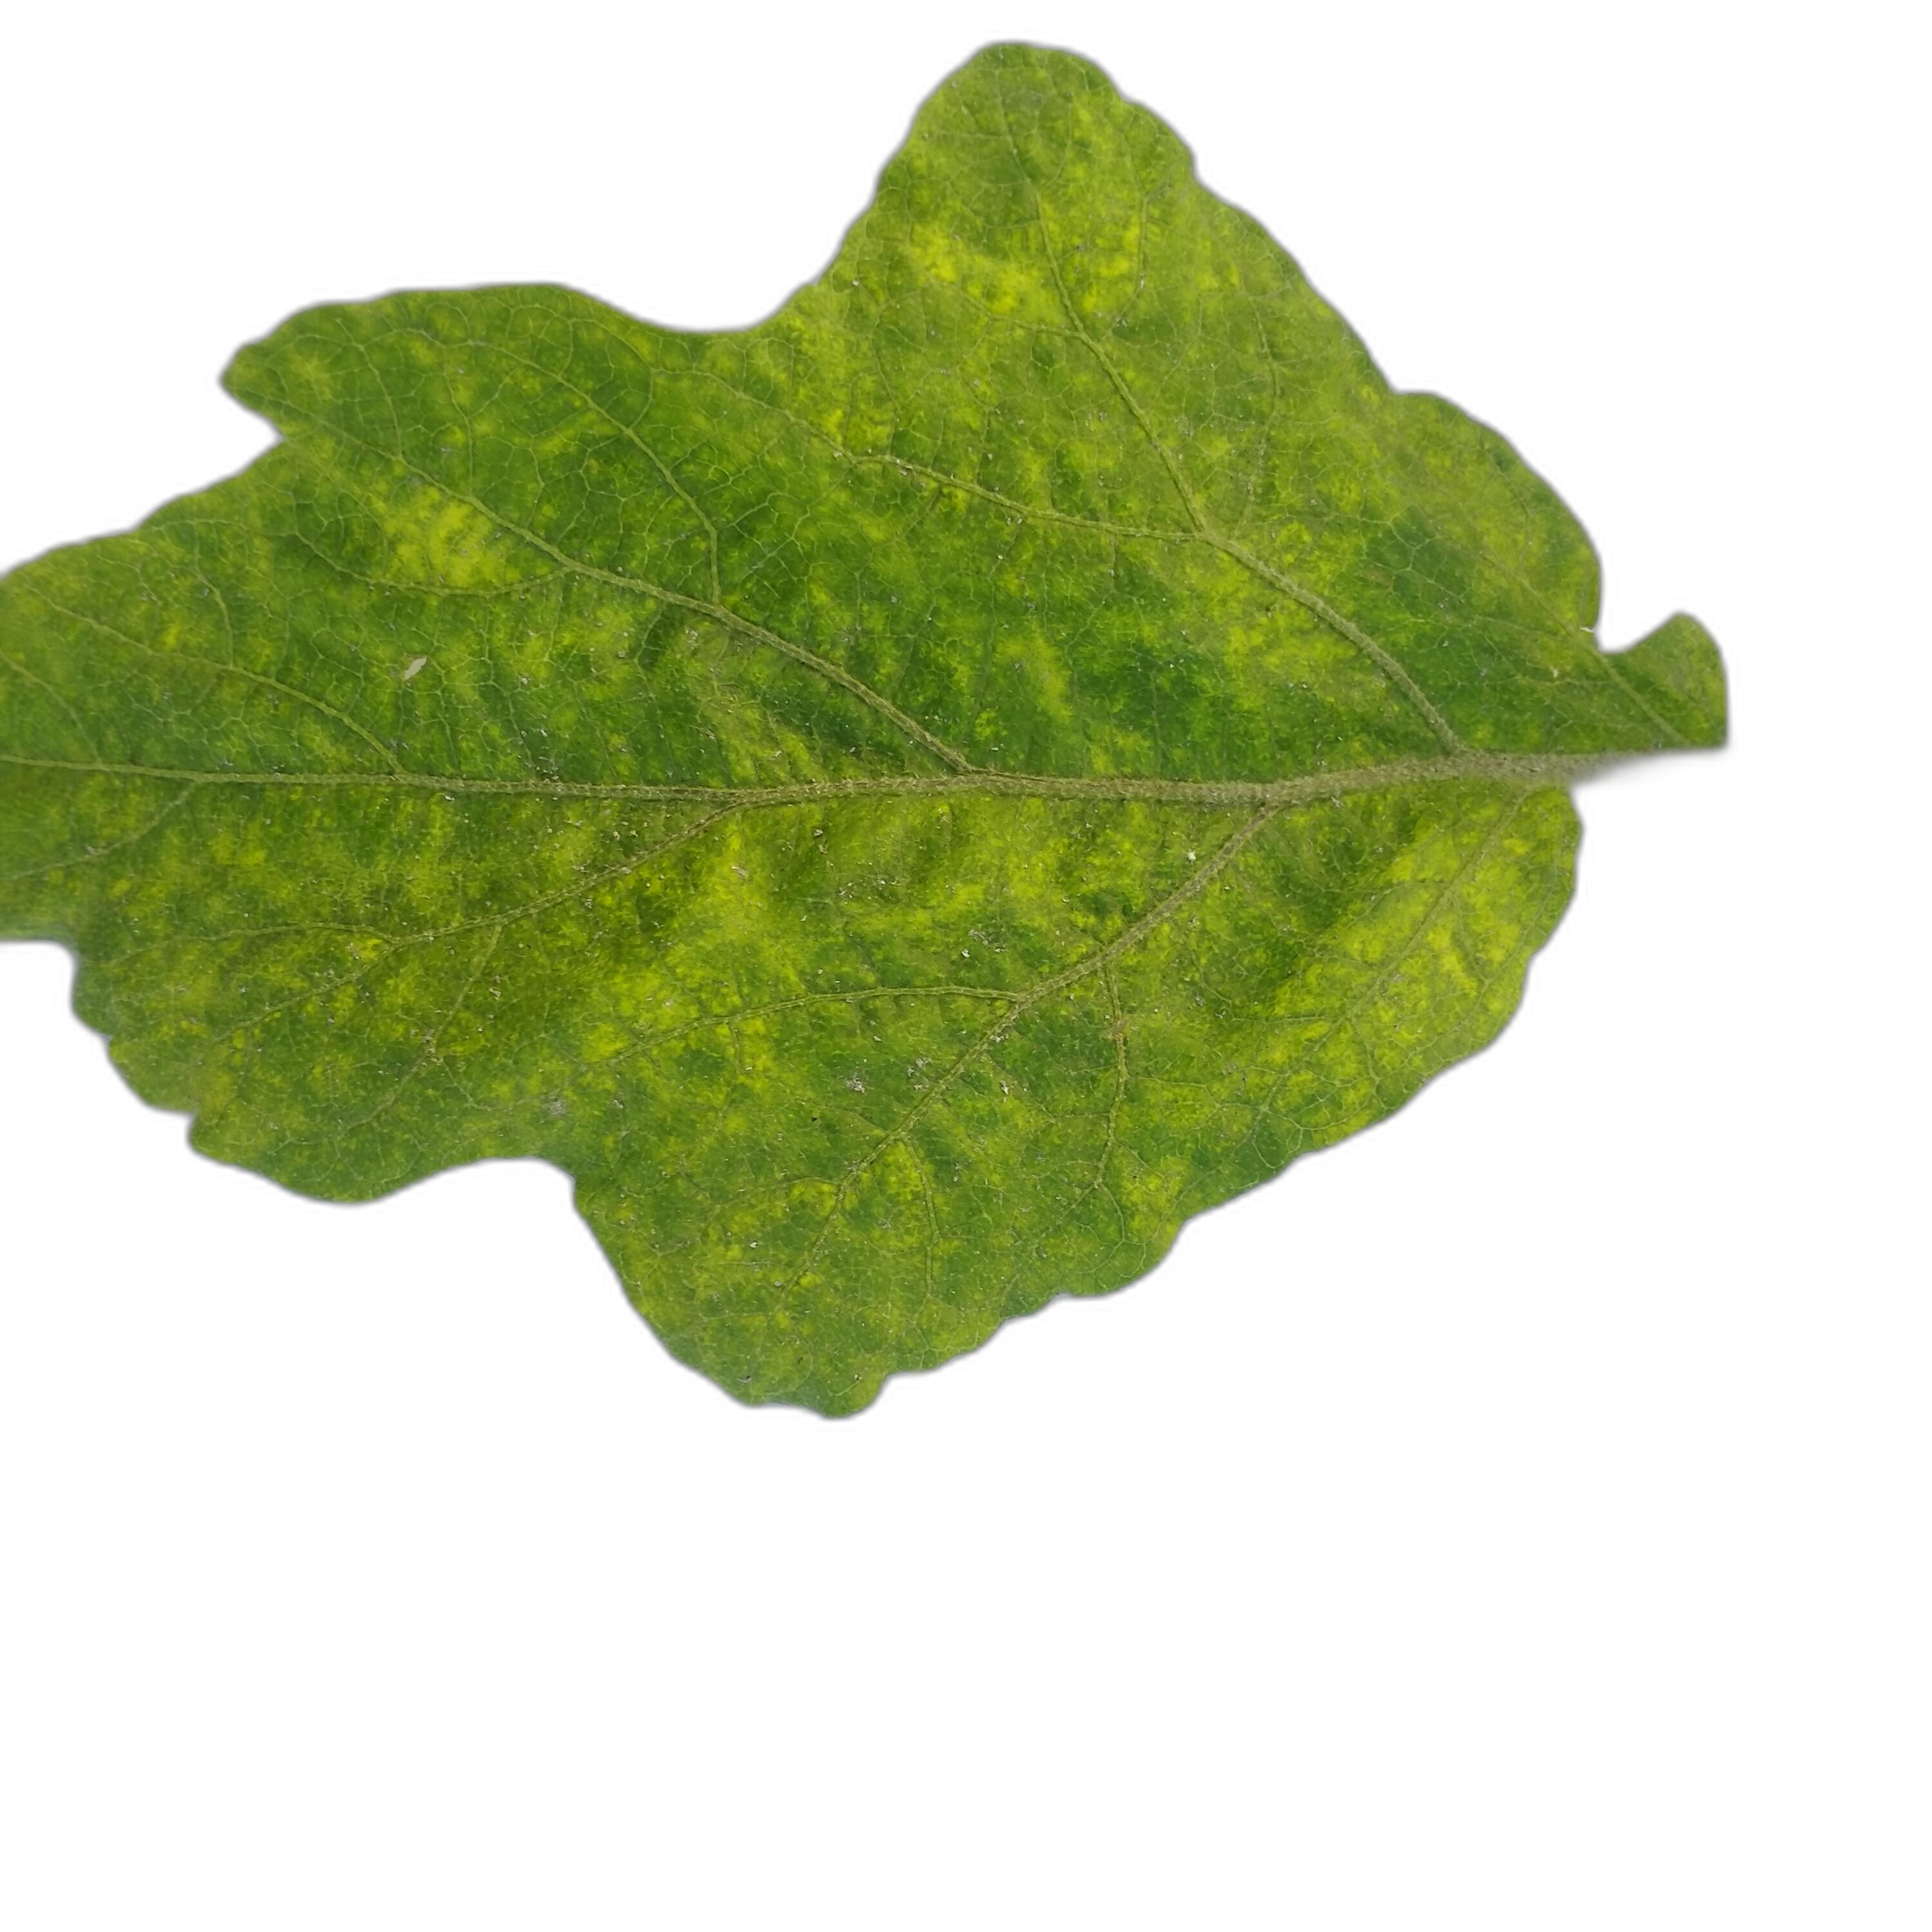
Label: Mosaic Virus Disease